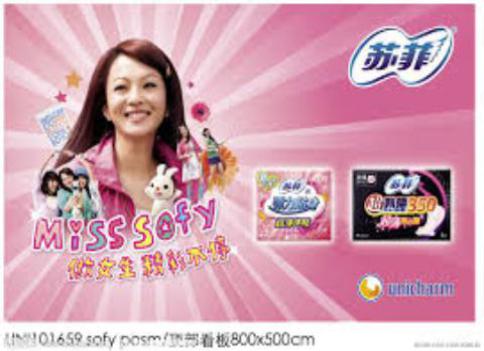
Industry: Necessities